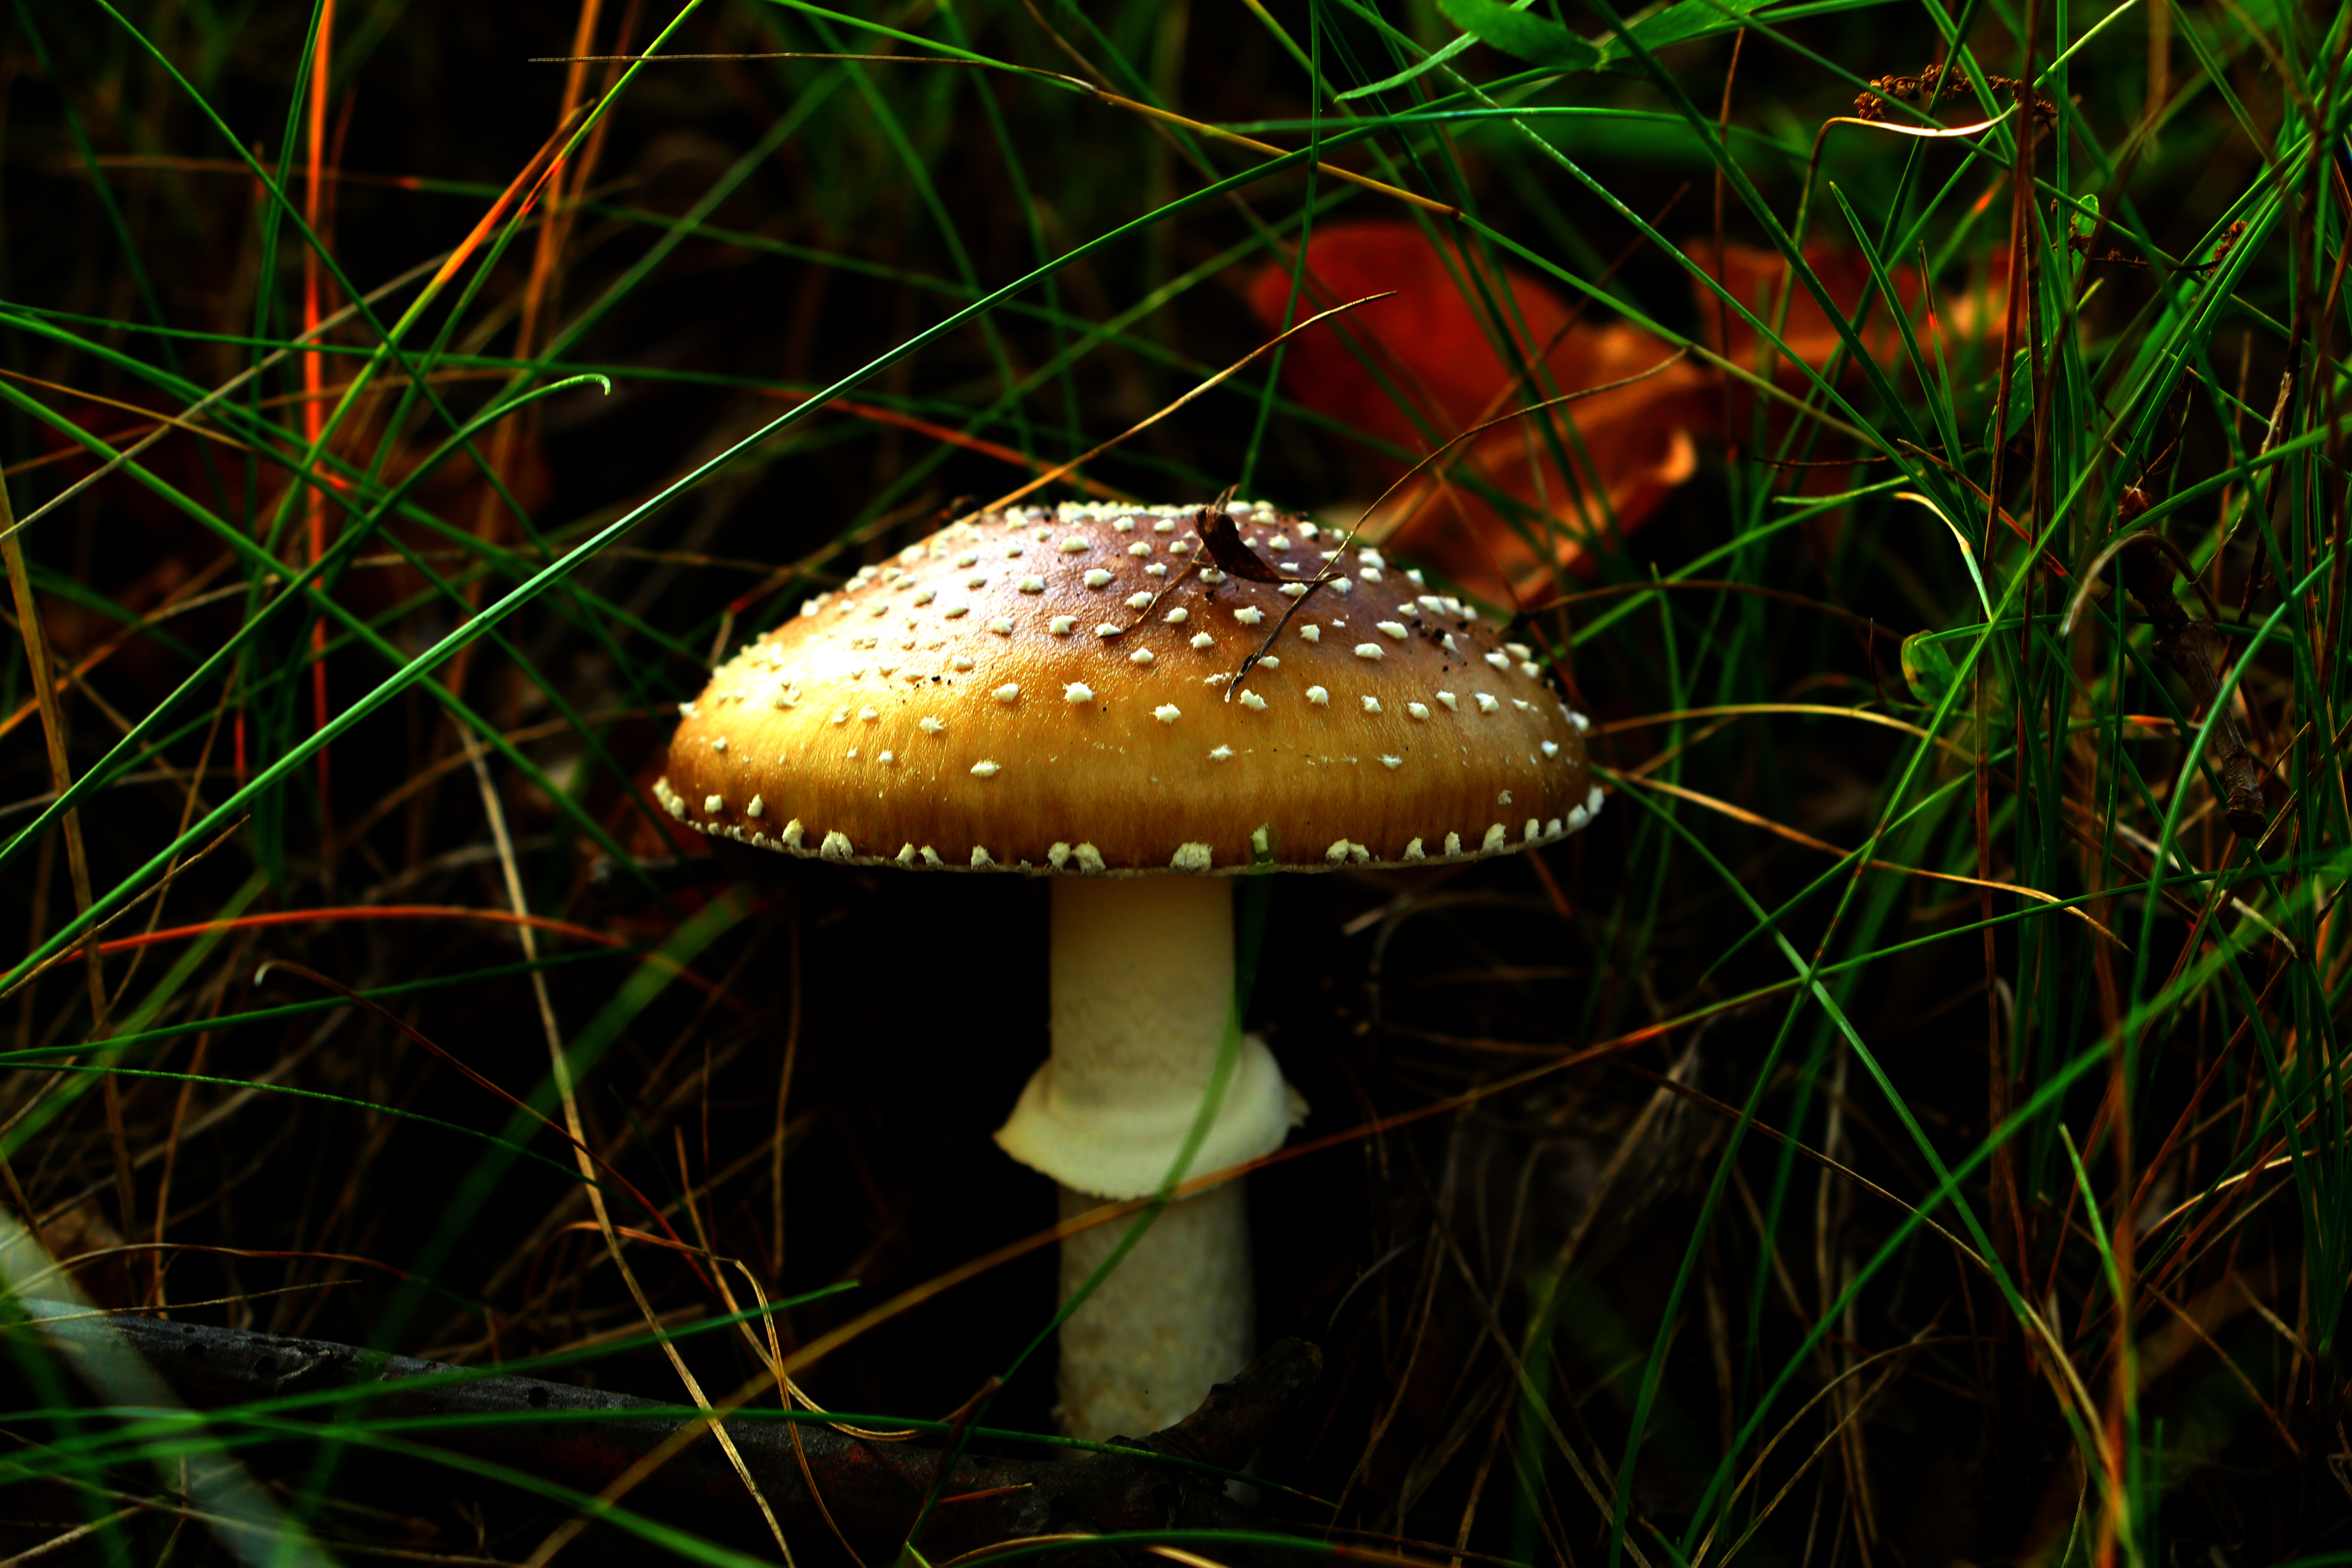
mushroom, forest, autumn, plant, plant community, nature, natural landscape, botany, terrestrial plant, vegetation, biome, grass, fawn, groundcover, agaricaceae, grass family, fungus, landscape, edible mushroom, bolete, wood, wildlife, soil, medicinal mushroom, plant stem, agaricomycetes, agaric, trunk, rectangle, annual plant, old growth forest, non vascular land plant, twig, ingredient, woodland, art